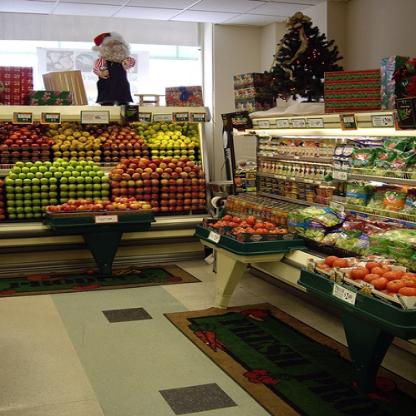
Scene: Indoor